MTB-82

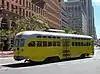
US PCC tram with double row of windows

The development of civilian vehicles resumed as early as 1944, with models from the United States exerting a strong influence on the thinking of Soviet designers. The large deliveries under the loan and lease laws during the war, the licenses acquired in the United States for engines and other equipment for their own automotive industry, as well as the many specialists working there, resulted in a very strong orientation to the American school of engineering. Many special features of the vehicles from the United States were adopted by the Soviet industry. US trolleybuses were also the subject of intensive research. In particular, the most advanced models had spacious, self-supporting all-metal bodies and electrical equipment with automatic contactor control. However, the Soviet Union wanted the simplest and cheapest solutions that could be put into production in a short time. As a result, the chassis of the slightly modified pre-war YaTB-5 prototype went into series production at Plant No. 82. The changes in the design of the floor frame, suspension, and power transmission compared to the original design were intended to accommodate a new body. The non-automatic contactor control remained unchanged in its operation, as it had already been implemented in the YaTB-4. Overall, the combination of these technical components can be regarded as a conservative or outdated design, but for the Soviet trolleybus construction it had an advanced component - the all-metal body. The pre-war models, such as the YaTB-4, were equipped with a wooden body, which wore out quickly. The exterior design was based on the YaTB-4 with its sloping double-edged front resembling an iron.